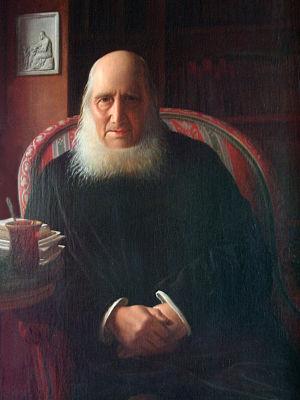
Nikolai Frederik Severin Grundtvig, né le 8 septembre 1783, mort le 2 septembre 1872, est un pasteur luthérien, écrivain, poète, linguiste, historien, et pédagogue danois. Initiateur des écoles populaires, il est considéré comme le père de la formation tout au long de la vie ou formation continue.